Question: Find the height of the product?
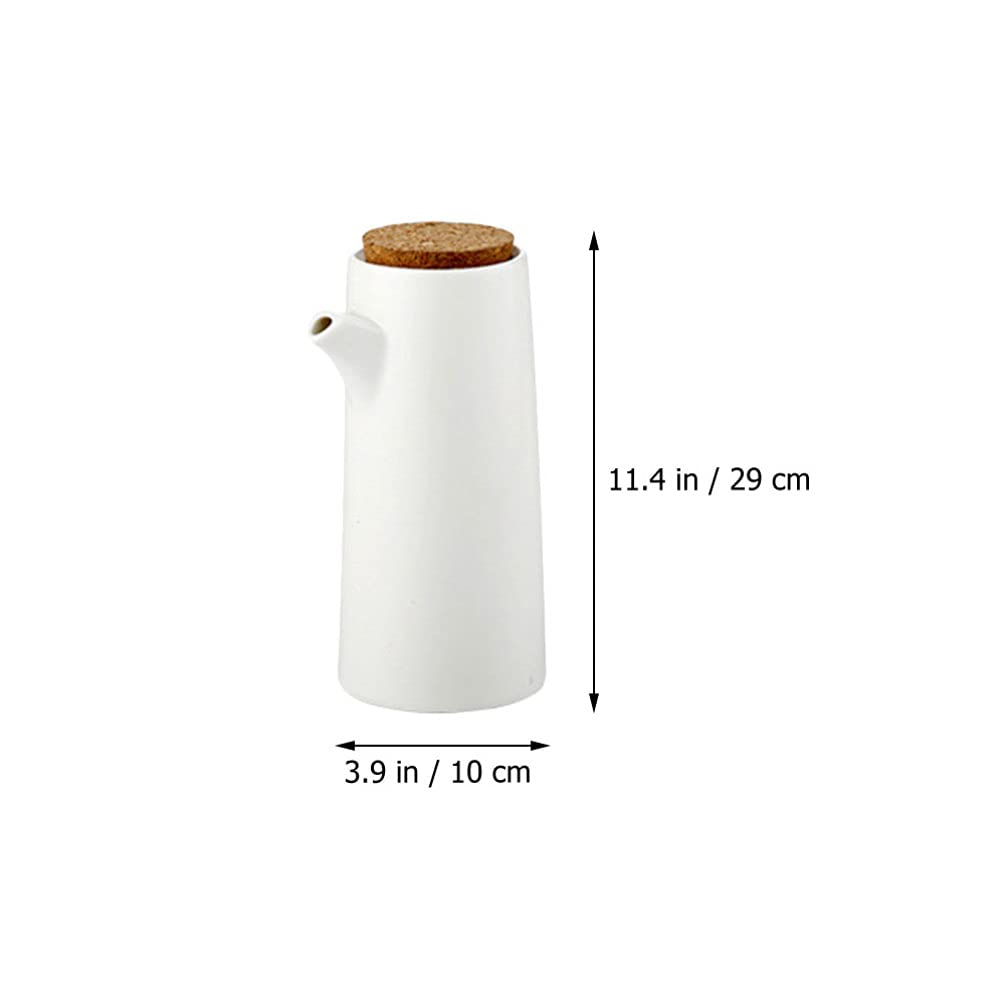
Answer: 11.4 inch